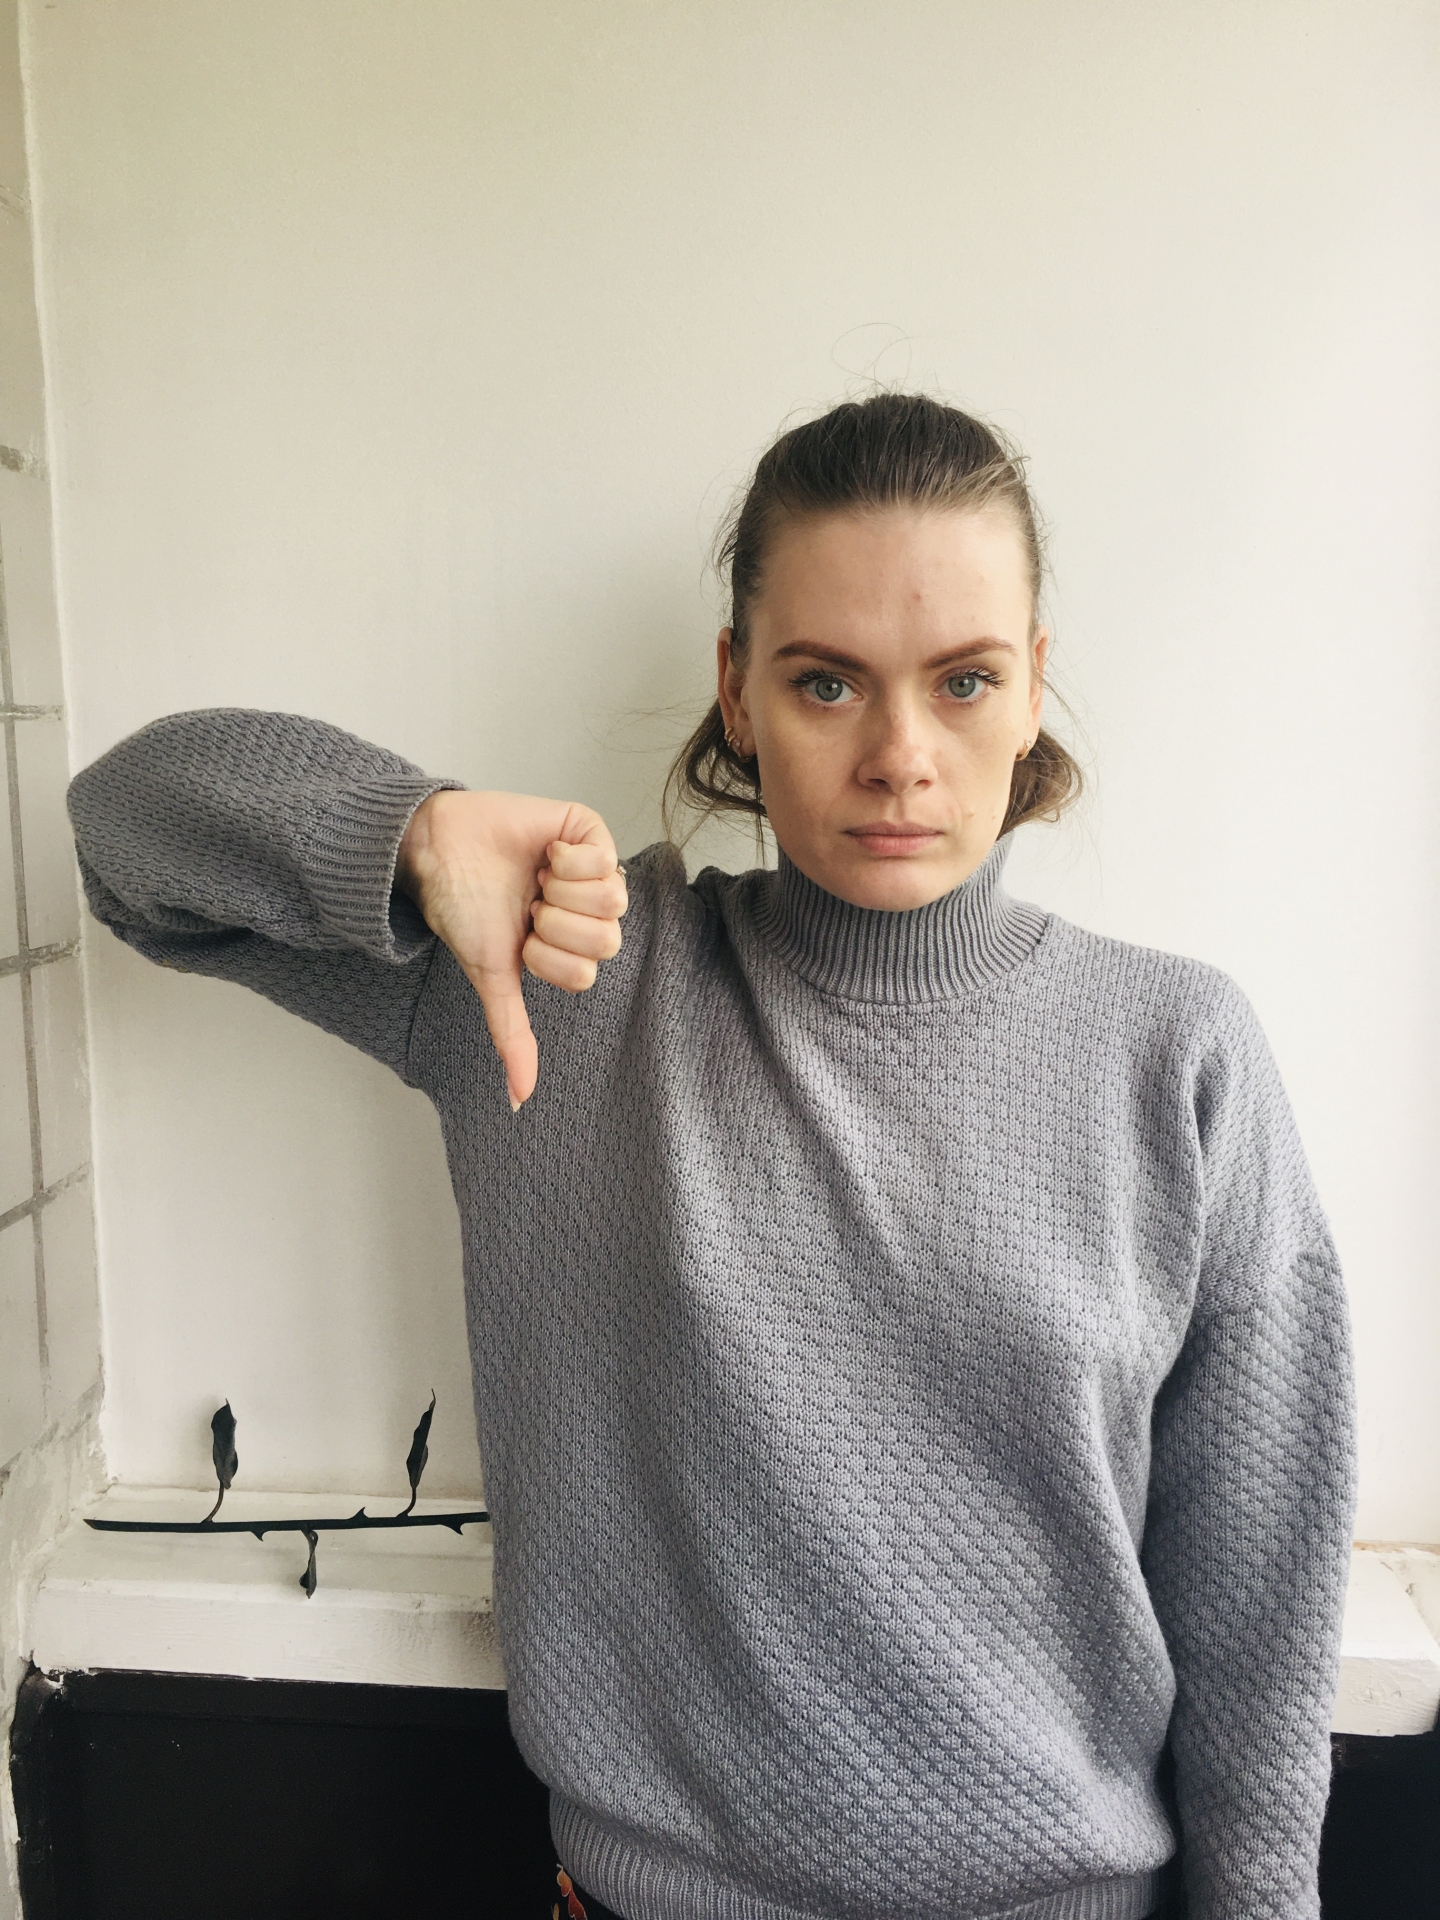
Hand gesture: dislike